Haverholme Priory

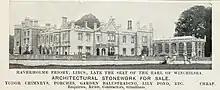
Demolition contractor flier

Haverholme was then bought by Sir Samuel Gordon, 1st Baronet in 1763, it passed to his son Sir Jenison William Gordon, 2nd Baronet, who in 1788 improved and enlarged it. Sir Jenison had married Harriet Finch "Lady Gordon", they often visited Eastwell Park (home of Harriet's brother) and met Jane Austen there, who made kind descriptions of the couple in 1805.